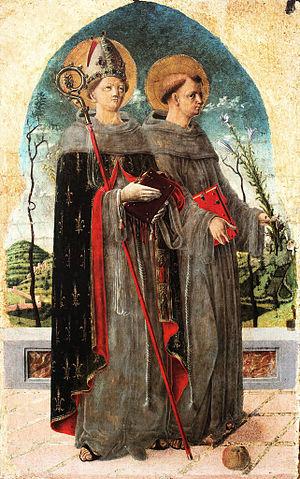
Cette liste de polyptyques dispersés recense les ensembles polyptyques italiens les plus connus qui ont été démembrés et dont les éléments ont été séparés, dispersés entre plusieurs propriétaires et ensuite dans plusieurs pays. Certains ont pu être reconstitués mais ils sont rares, chacun des musées ayant hérité d'un des éléments se refusant à s'en séparer. En plus du problème du rassemblement des pièces éparpillées se posent aussi sa reconstitution souvent incomplète et la difficulté de retrouver la position initiale des éléments.